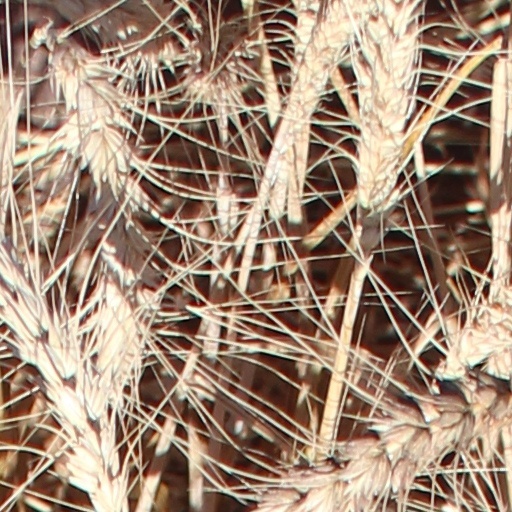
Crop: wheat